Frohnlach

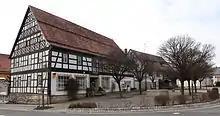
Hauptstraße 1, former inn "Goldener Adler" [Golden Eagle

As long as the Sonnefeld Monastery owned Frohnlach, it gave its residents the lands for the farming. In return, they farmed them to deliver the tithes and provided the compulsory labor. The pitchforks of the place would be merged with the arms of Frohnlach. In 1508, for its defense, Frohnlach had 25 able-bodied men who were armed with 25 morions ["Sturmhauben"], 12 rollers ["Gollers"], 19 breastplates, 3 pairs of arm-guards, 28 pikes, 5 halberds, 2 guns and 25 knives. Frohnlach must have possessed the municipal rights around 1400, because in 1467 and in the following years, the people of Frohnlach resisted the restrictions of their trading rights.